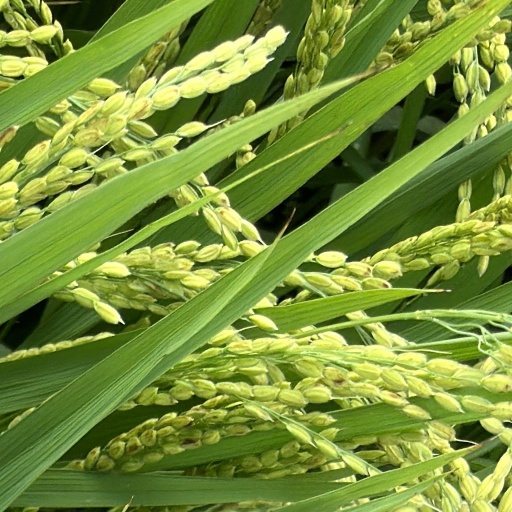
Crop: rice